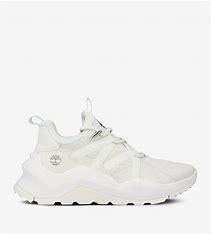
Brand: Timberland
Model: Madbury